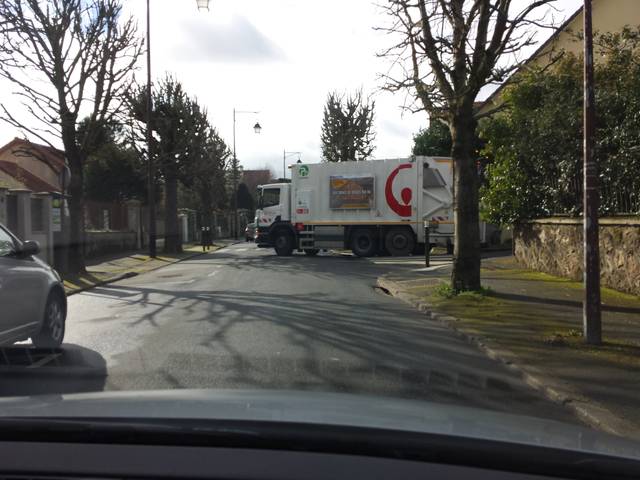
Region: France
Coordinates: 48.758, 2.3